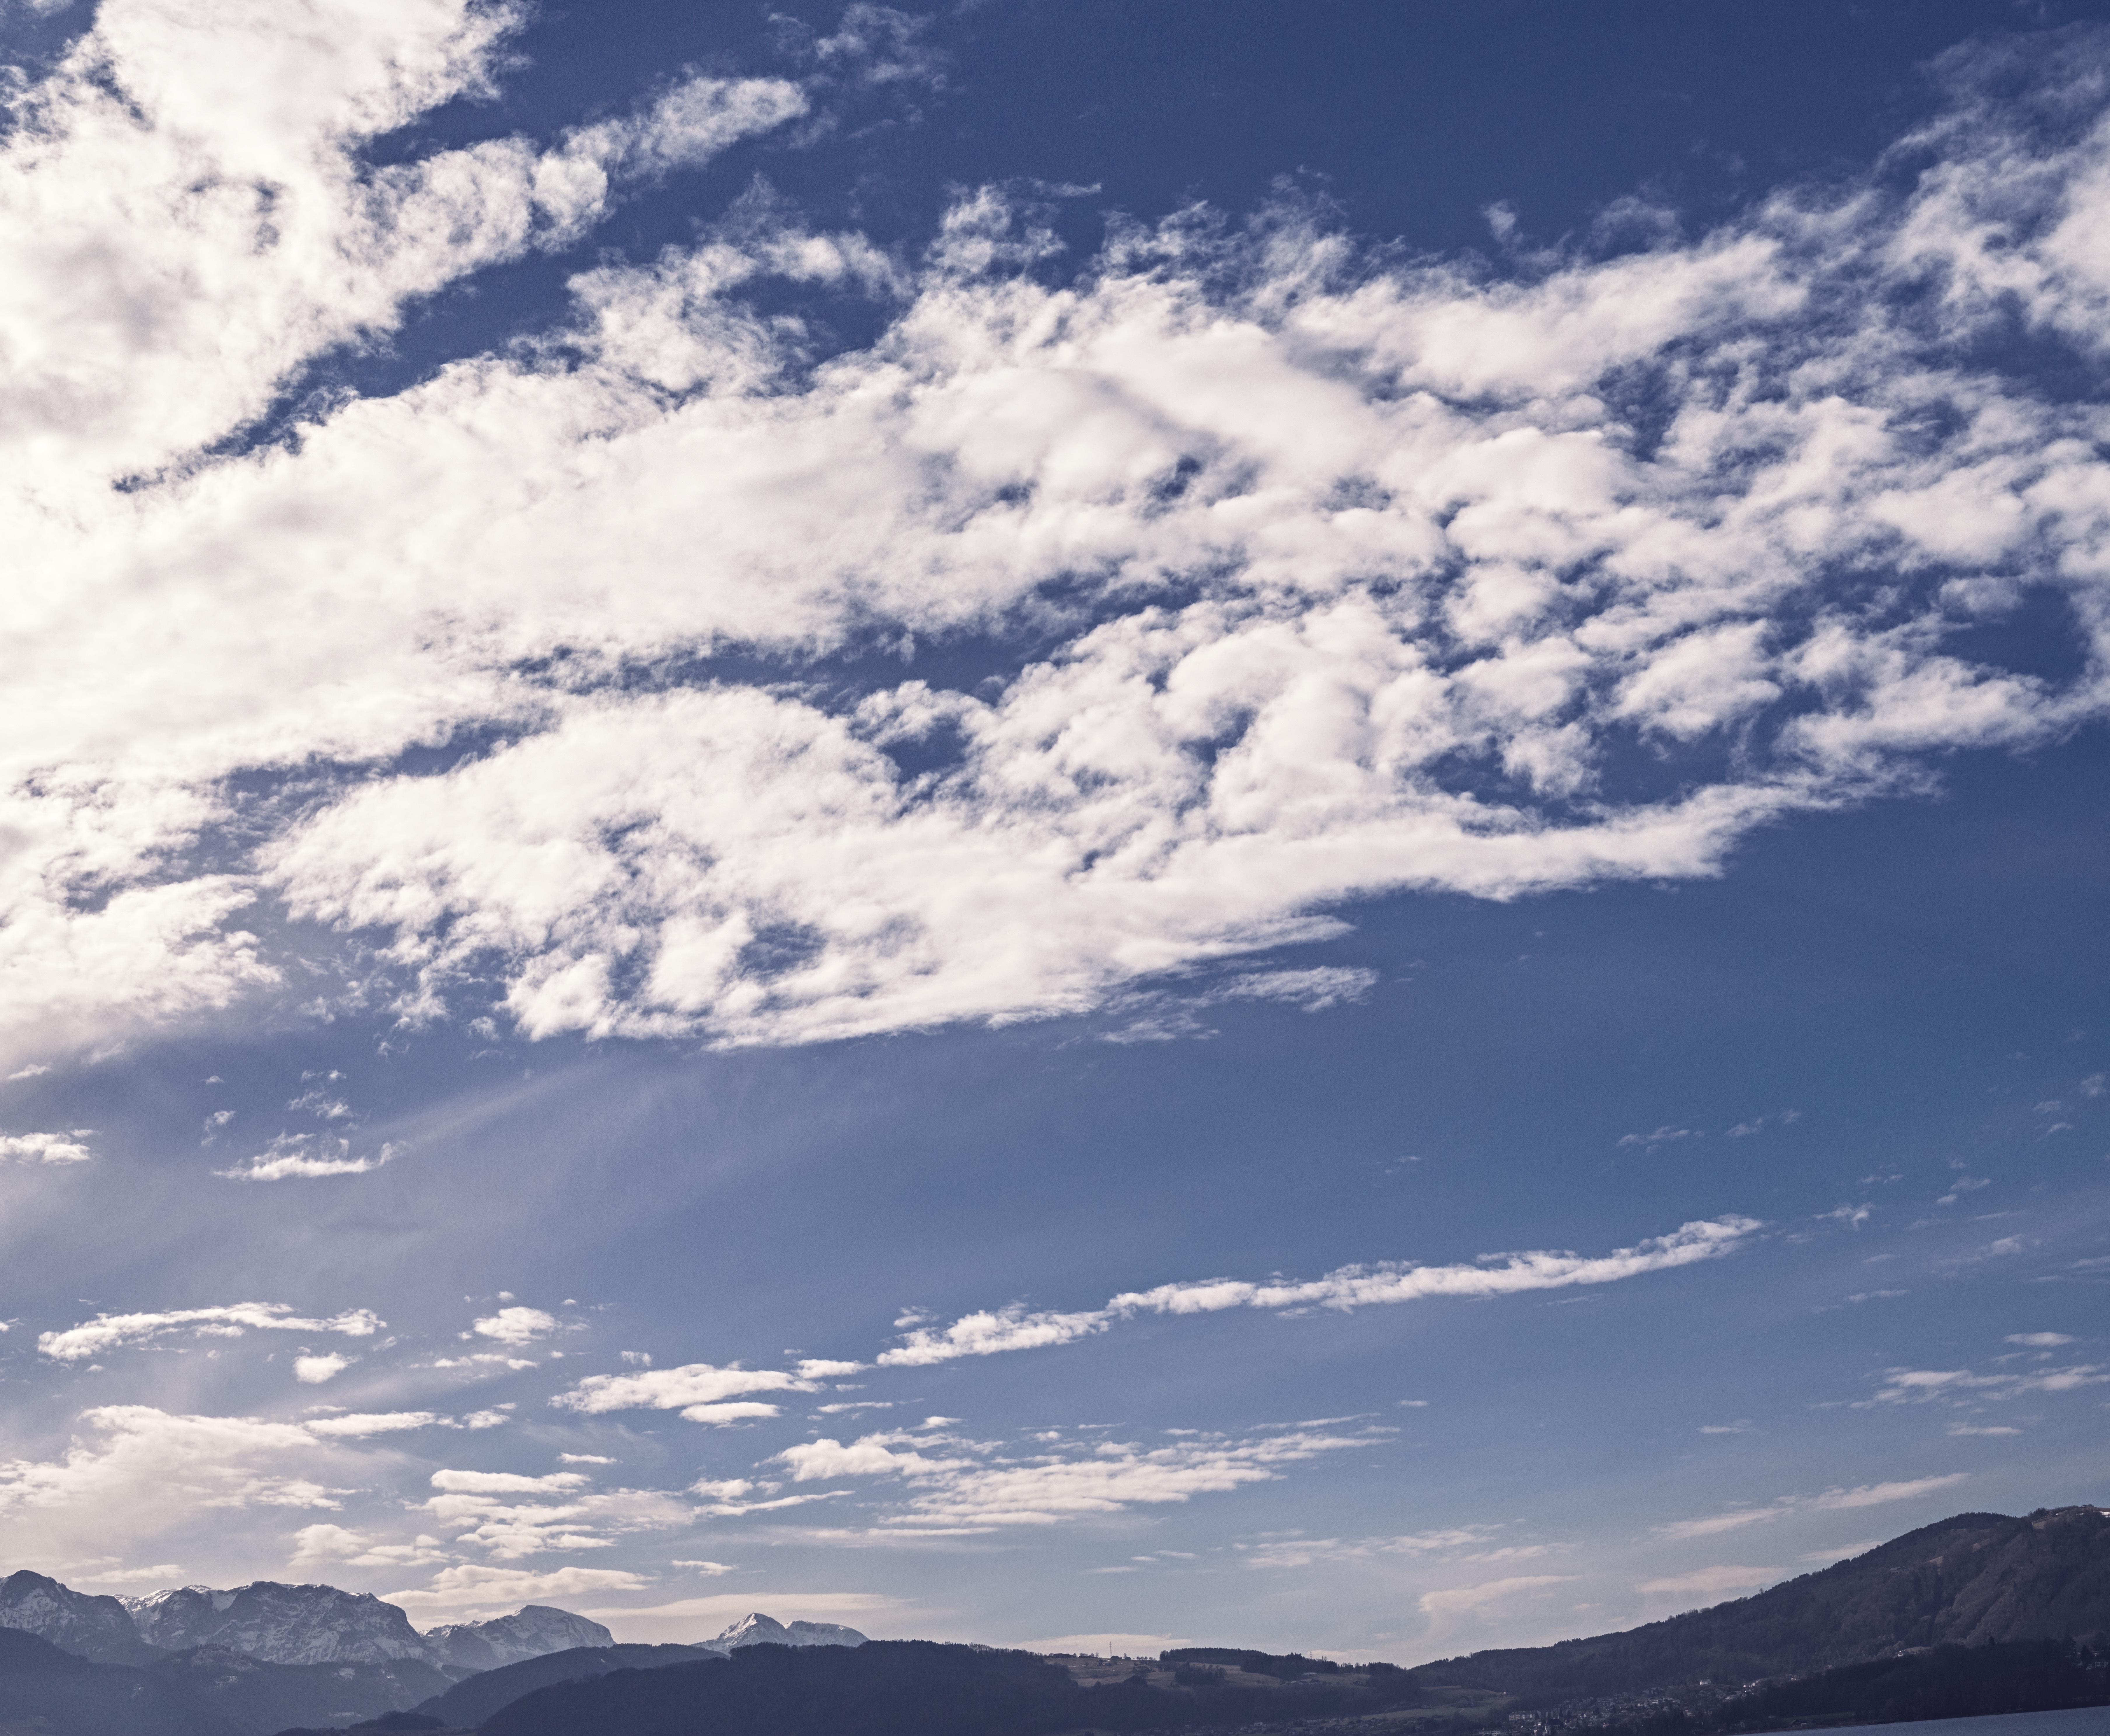
horizon, mountain, snow, cloud, sky, sunlight, atmosphere, mountain range, cumulus, blue, clouds, background, clouds form, covered sky, cloudiness, meteorological phenomenon, atmosphere of earth, mountainous landforms